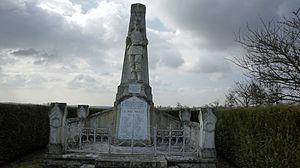
monument de Passavant en Argonne en mémoire du massacre des Mobiles du 25 août 1870.
Passavant-en-Argonne est une commune française, située dans le département de la Marne en région Grand Est.
Les monuments aux morts de la guerre de 1870 constituent les premiers exemples français de monuments rendant hommage aux Morts pour la Patrie citant à égalité les hommes de troupe et les officiers. Les premiers furent élevés dès les années 1870.